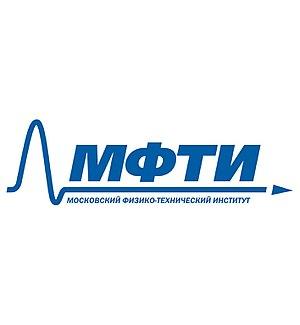
Institut de physique et de technique de Moscou, ou MFTI, est une université russe située à Dolgoproudny et Moscou. En 1967, l'établissement reçoit l'ordre du Drapeau rouge du Travail.